Foreign relations of Italy

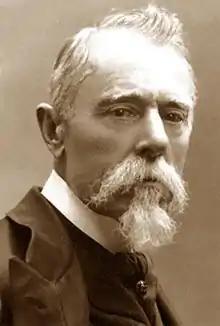
Ernesto Teodoro Moneta was awarded the Nobel Peace Prize in 1907 for an understanding between France and Italy. He adopted the motto "In varietate unitas!" which later inspired Motto of the European Union.

The "Risorgimento" was the era from 1829 to 1871 that saw the emergence of a national consciousness. The Northern Italy monarchy of the House of Savoy in the Kingdom of Sardinia, whose government was led by Camillo Benso, Count of Cavour, had ambitions of establishing a united Italian state. In the context of the 1848 liberal revolutions that swept through Europe, an unsuccessful first war of independence was declared on Austria. In 1855, the Kingdom of Sardinia became an ally of Britain and France in the Crimean War, giving Cavour's diplomacy legitimacy in the eyes of the great powers. The Kingdom of Sardinia again attacked the Austrian Empire in the Second Italian War of Independence of 1859, with the aid of France, resulting in liberating Lombardy. On the basis of the Plombières Agreement, the Kingdom of Sardinia ceded Savoy and Nice to France, an event that caused the Niçard exodus, that was the emigration of a quarter of the Niçard Italians to Italy, and the Niçard Vespers.